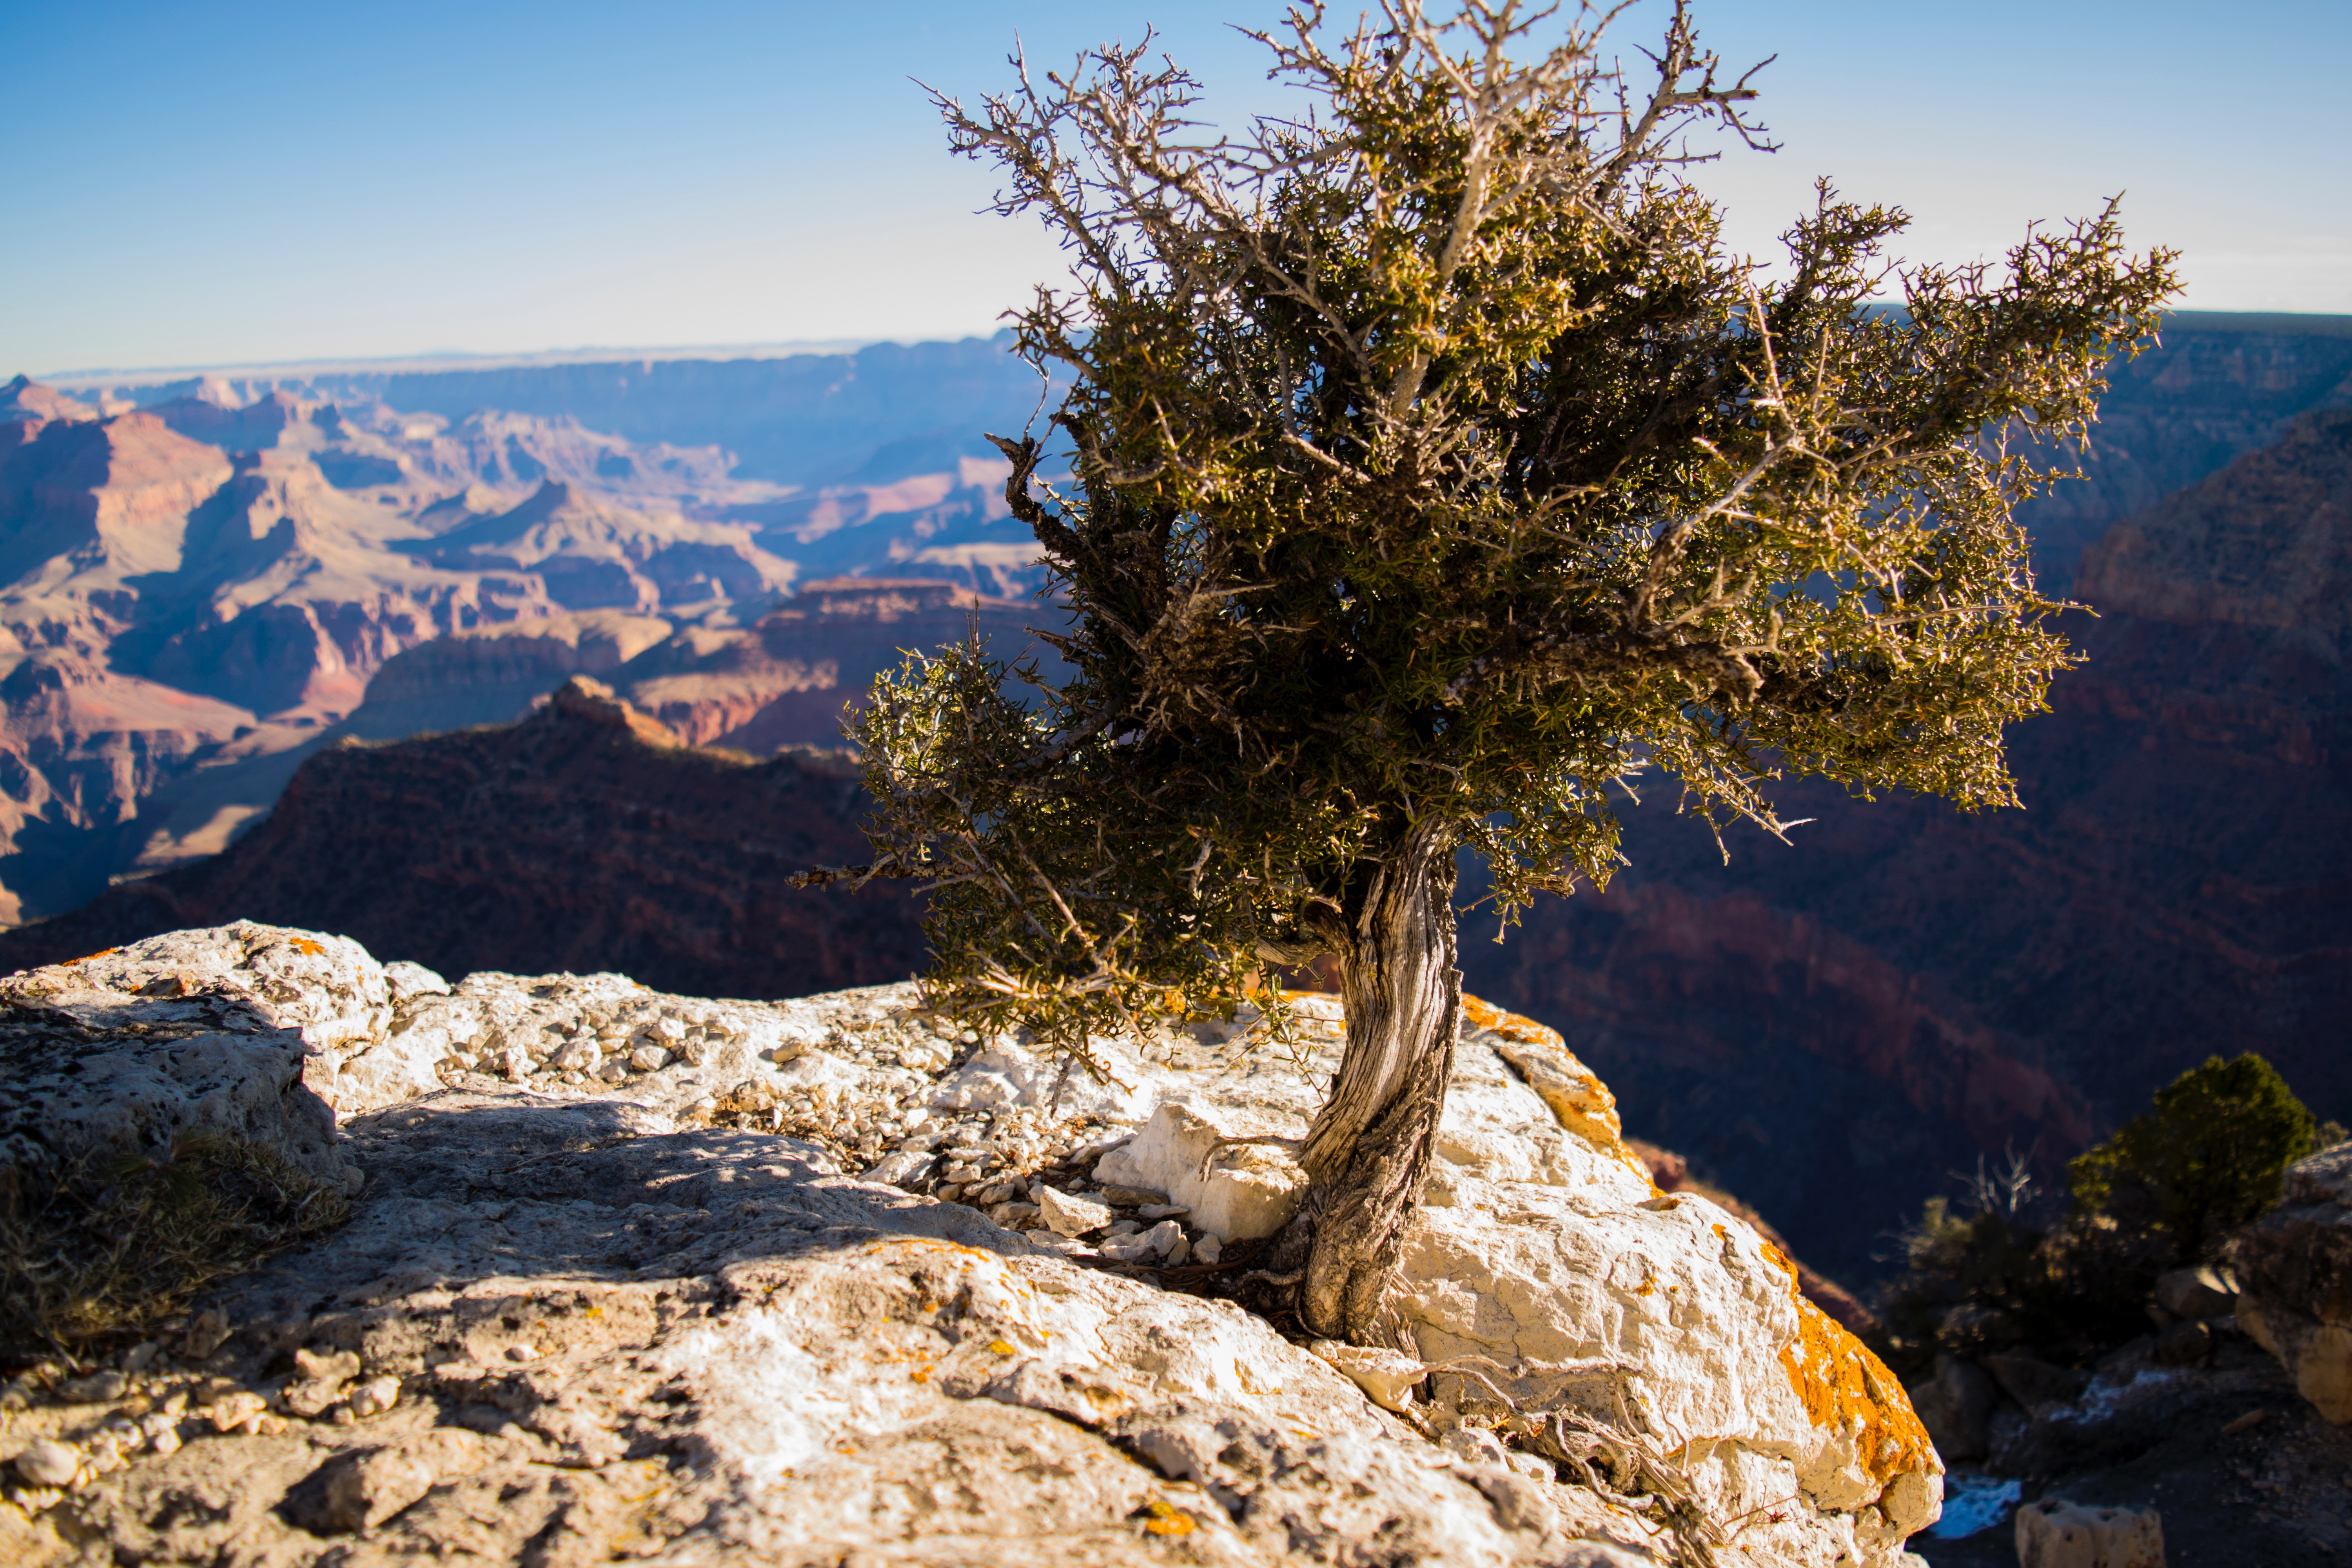
mountainous landforms, nature, tree, mountain, sky, rock, wilderness, natural landscape, national park, woody plant, canyon, ridge, badlands, plant, mountain range, wadi, landscape, sunlight, geology, formation, valley, alps, pine family, terrain, chaparral, hill, summit, outcrop, conifer